Baseball rules

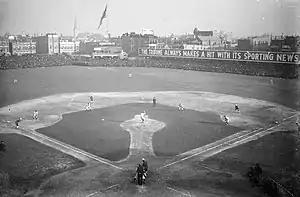
1906 World Series, infielders playing "in" for the expected bunt and the possible play at the plate with the bases loaded

Effective pitching is critical to a baseball team, as pitching is the key for the defensive team to retire batters and to prevent runners from getting on base. A full game usually involves over one hundred pitches thrown by each team. However, most pitchers begin to tire before they reach this point. In previous eras, pitchers would often throw up to four complete games (all nine innings) in a week. With new advances in medical research and thus a better understanding of how the human body functions and tires out, starting pitchers tend more often to throw fractions of a game (typically six or seven innings, depending on their performance) about every five days (though a few complete games do still occur each year).